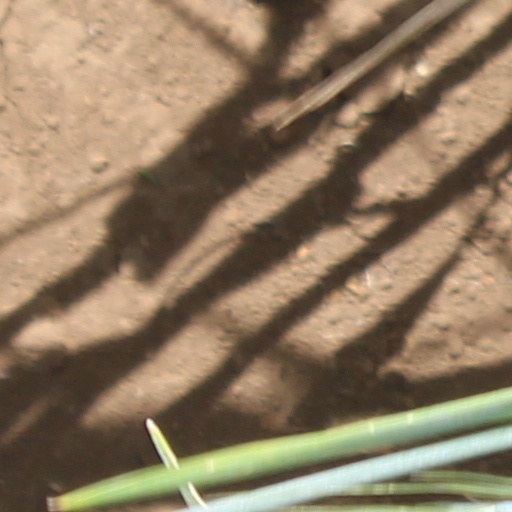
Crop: wheat